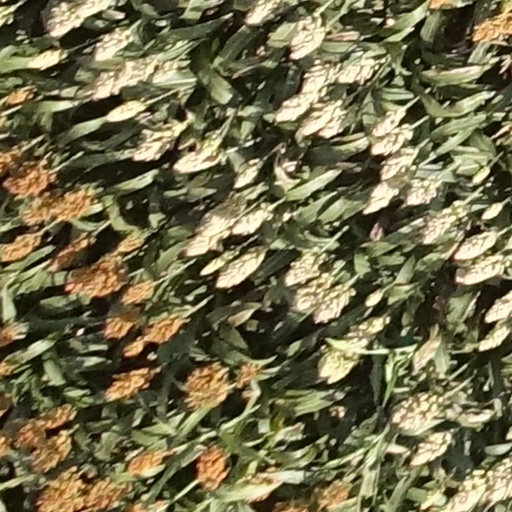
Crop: sorghum